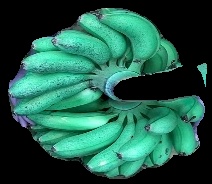
Variety: rasbale
Grade: grade1